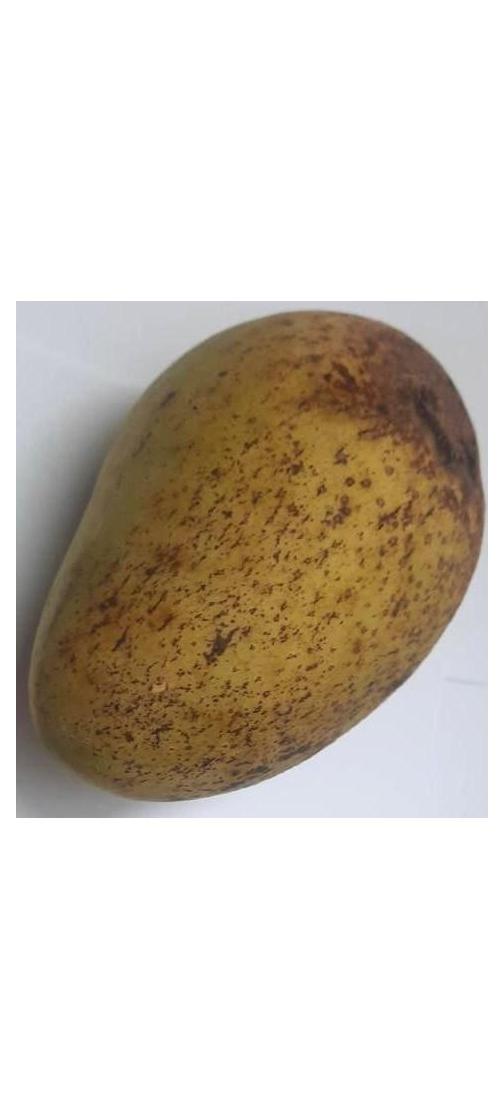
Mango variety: Ashshina Classic